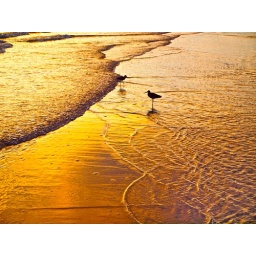
As the golden water flows over the sandbar the Sandpipers keep a watchful eye out for food.